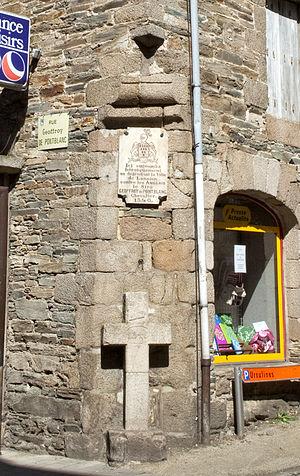
Plaque commémorative de la mort du chevalier de Pontblanc.
Lannion est une commune française située dans le département des Côtes-d'Armor en région Bretagne. Ses habitants sont appelés les Lannionnais.